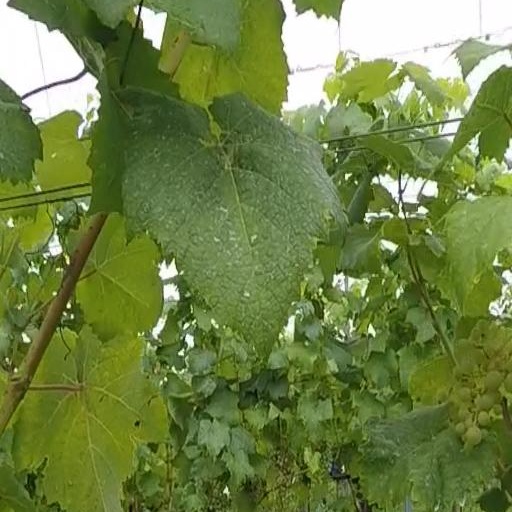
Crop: grape